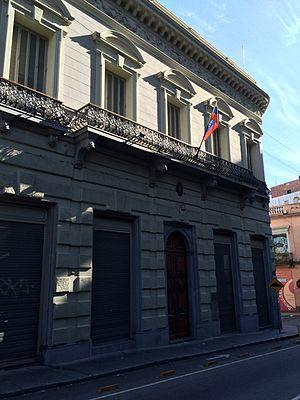
Voici les représentations diplomatiques du Venezuela à l'étranger: